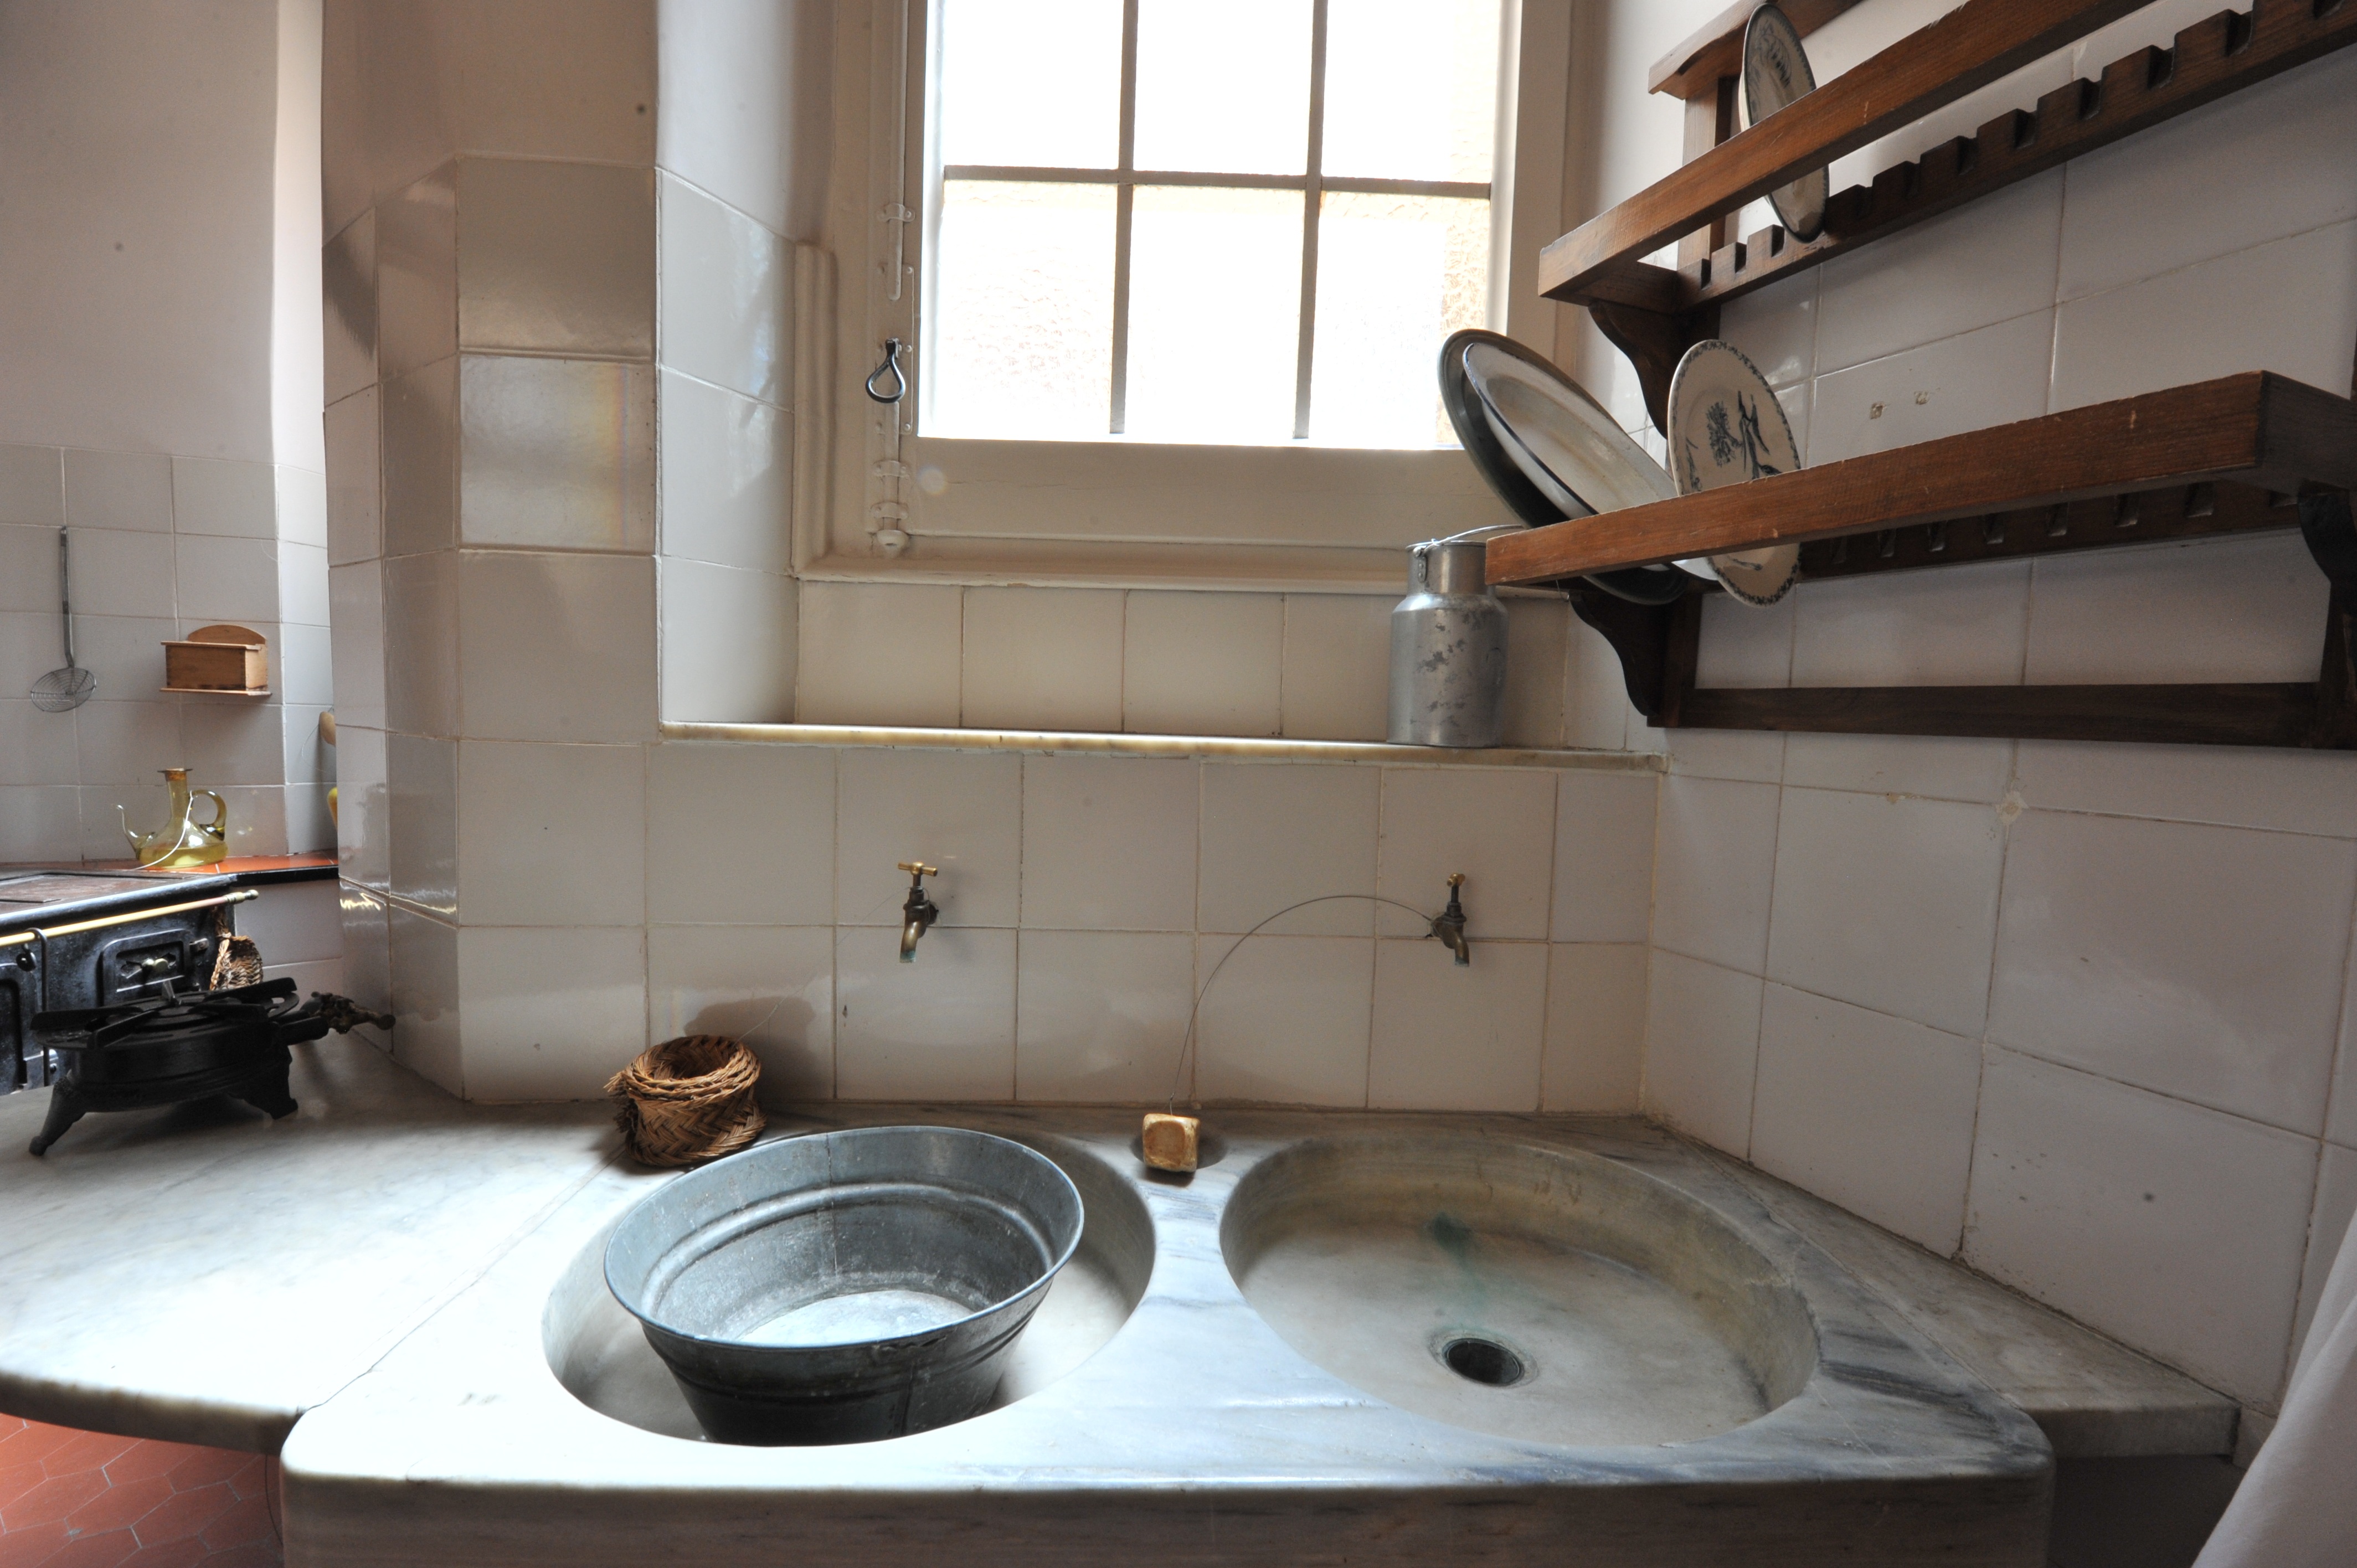
floor, interior, home, kitchen, property, tile, sink, room, apartment, barcelona, countertop, interior design, bathroom, spain, gaudi, flooring, particular, pedrera, plumbing fixture